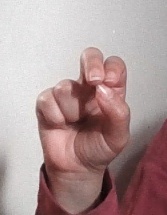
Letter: gaaf